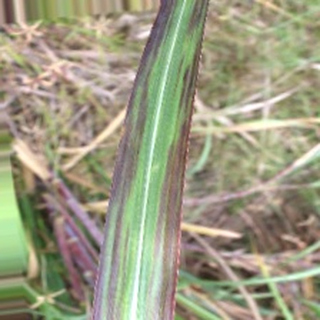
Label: sugarcane_bacterial_blight